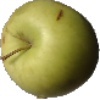
Label: Apple Golden 3